New Year Blues

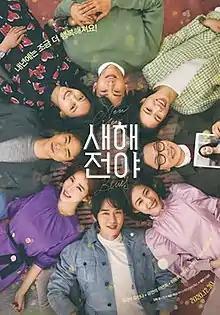
Official poster

New Year Blues is a 2021 South Korean romantic comedy film. The film stars Kim Kang-woo, Yoo In-na, Yoo Yeon-seok, Lee Yeon-hee, Lee Dong-hwi, Chen Duling, Yeom Hye-ran, Choi Soo-young and Teo Yoo.